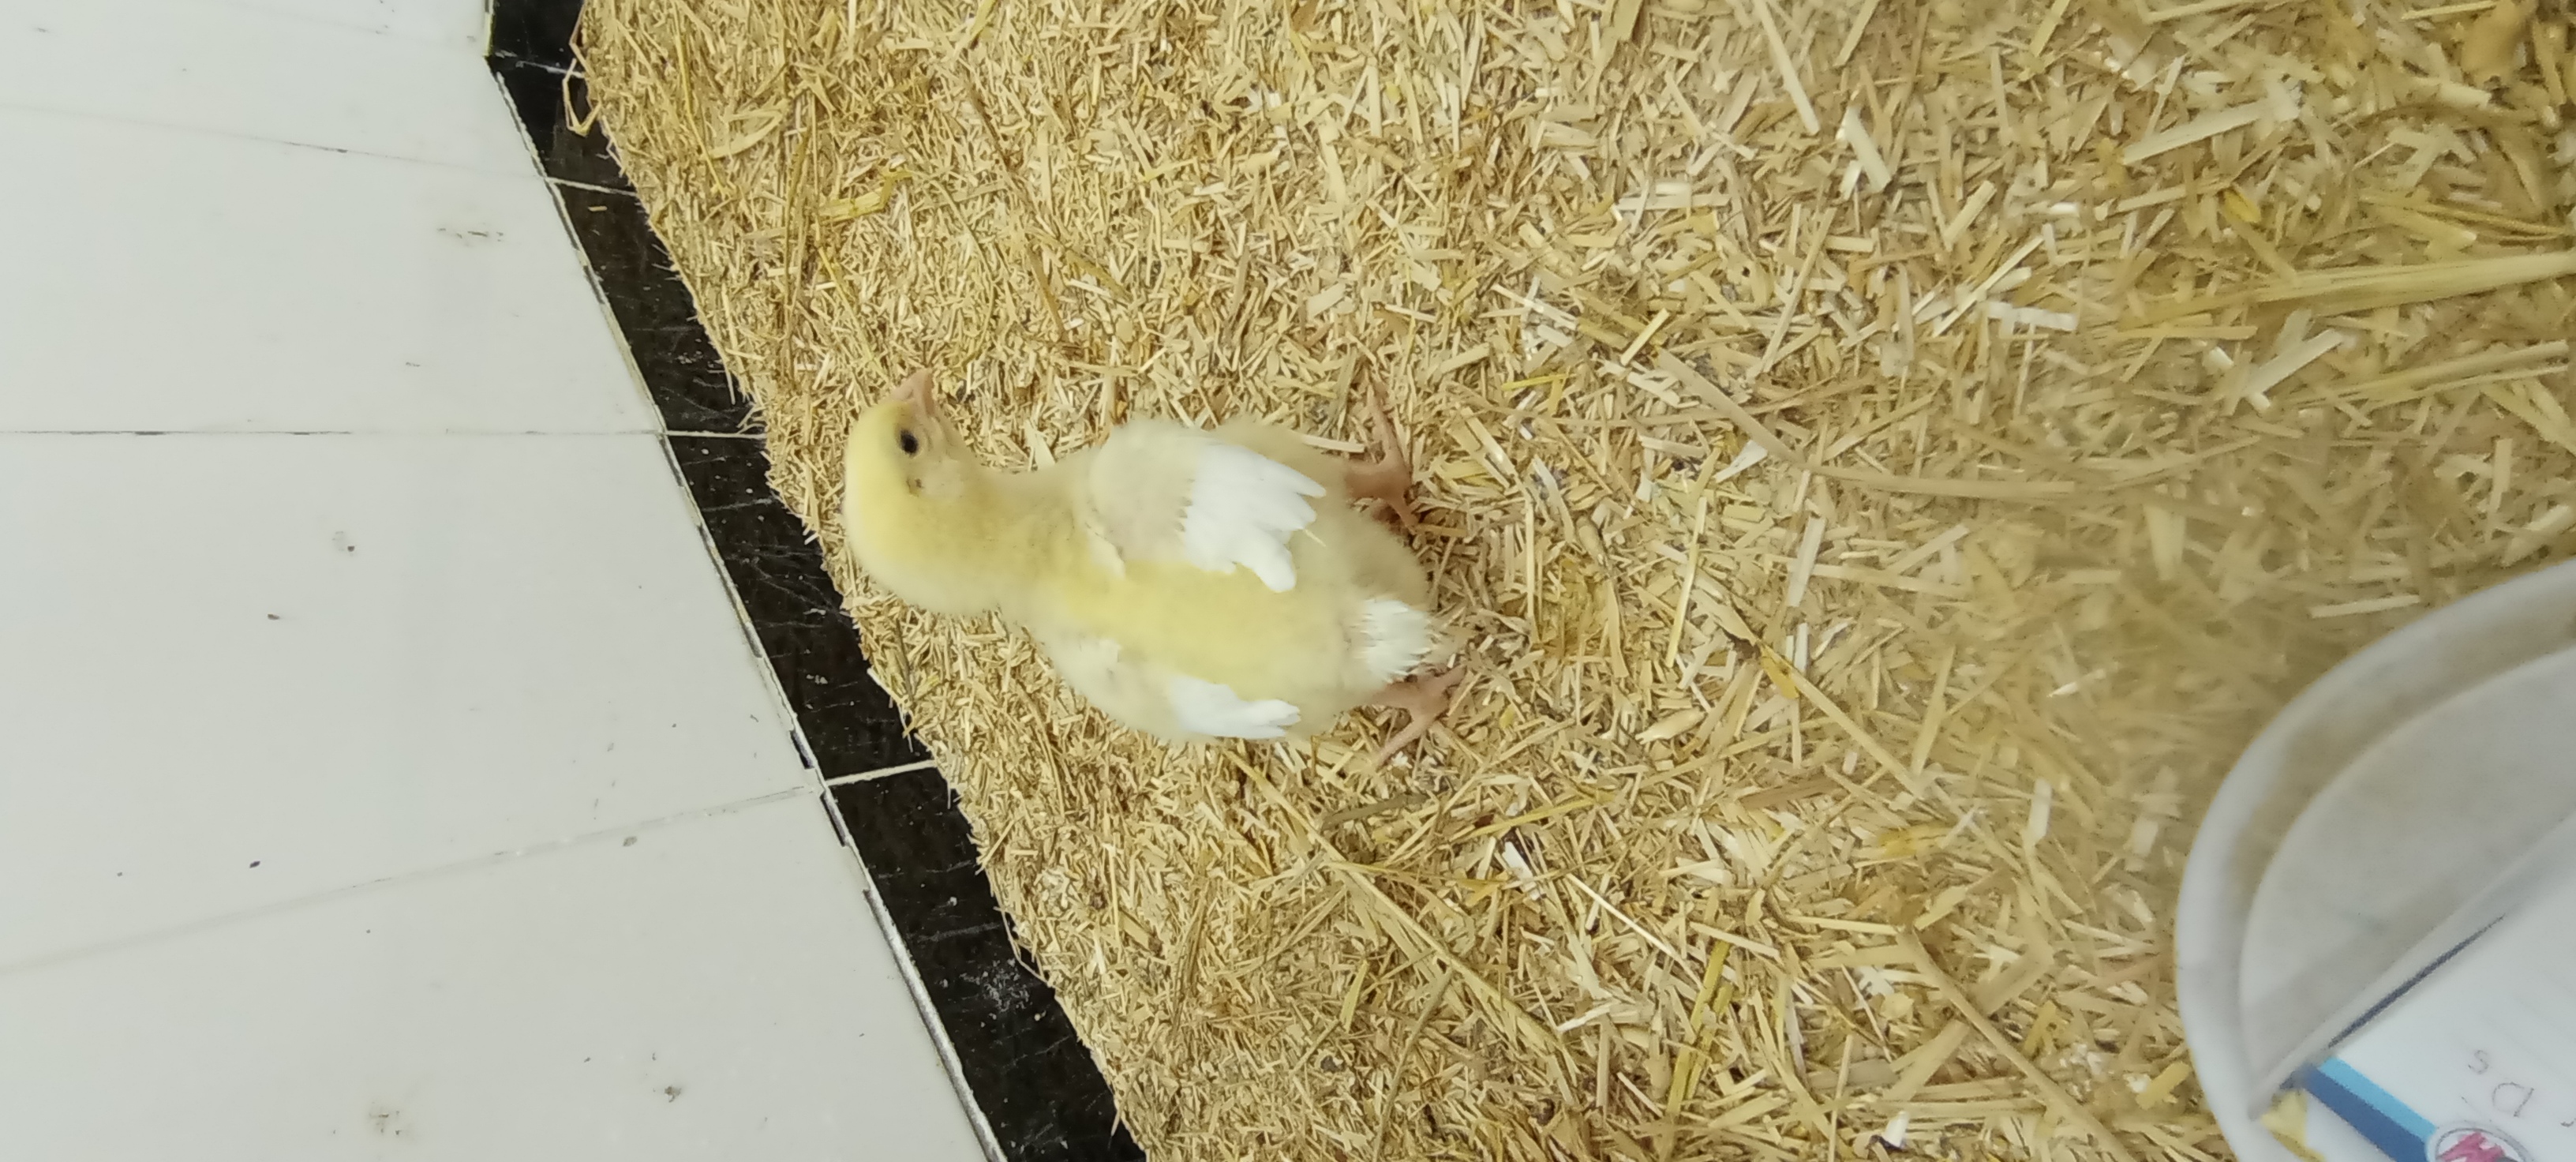
Weight: 227 g